Lebak, Sultan Kudarat

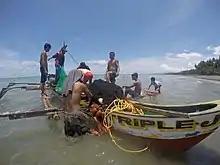
Fishing, Fish Catch, Fisherman of Lebak

This municipality managed to boost its local economy to its full potential. Saturday market was started as early as the 1960s and the market days still observe today. The opening of new routes and improvement in transport system are expect to deliver the town into an economic promise. Strengthen inter-regional trade linkage, gain access to potential agricultural production and will support various economic activities in the adjacent areas.